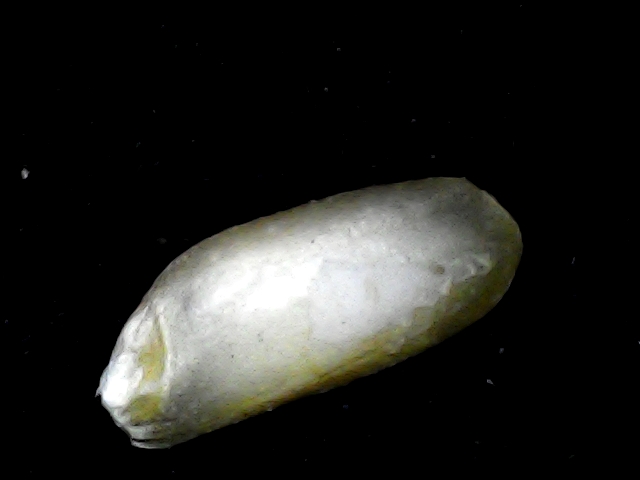
Rice variety: BD76